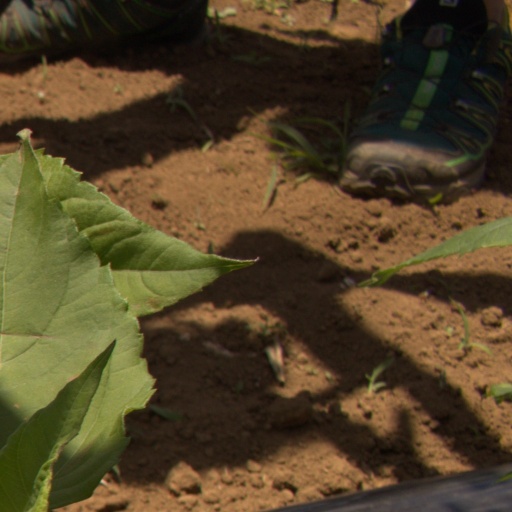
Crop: Jerusalem artichoke